Skayde

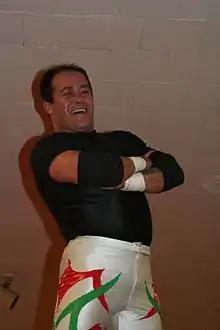
An unmasked Skayde in 2008

Rivera started wrestling in 1987 under the names of "Porsche" and "El Seminarista". As El Seminarista, he won a Luchas de Apuestas (bet match) against a young Super Crazy for his mask. He later wrestled as "La Flecha" between 1988 and 1993. His breakout year was when he went to Asistencia Asesoría y Administración in 1995 with the new gimmick of "Power Raider Blanco" (Spanish for "Power Ranger White") and became a member of the Power Raider group. The whole idea of this was Antonio Peña's who thought doing this could get the fans excited. Peña later got sued by Mattel and decided to re-gimmick all of those who were in Power Raider to Los Cadetes Del Espacio. Since then he changed his name to "Boomerang" for a year before changing it to his most famous one, "Skayde". He later left AAA in 1997 to work for Promo Azteca. In Promo Azteca, he wrestled as Skayde before leaving in 1998. In 1999 he worked between Asistencia Asesoría y Administración, Consejo Mundial de Lucha Libre, and International Wrestling Revolution Group as "Electra". In 2000, Rivera started to wrestle in Toryumon Mexico using his real name and unmasking as "Jorge Rivera". Rivera then traveled to the United States, where he wrestled in both Chikara and Combat Zone Wrestling as Destello. Rivera has also wrestled in Japan in Dragon Gate as Skayde. and is currently wrestling on the independent circuit in Mexico. In March 2009, Rivera took part in the Chikara's King of Trios Tournament, teaming up with Mike Quackenbush and Johnny Saint in "The Masters of a Thousand Holds" team. They would win their opening round match against "Incoherence" (Delirious, Hallowicked and Frightmare), but would lose their quarter-final round match against "Team Uppercut", which consisted of Bryan Danielson, Claudio Castagnoli, and Dave Taylor. Rivera was scheduled to enter the 2010 King of Trios tournament, teaming with El Valiente and Turbo, but after he reportedly tried to hold the company up for more money, while failing to deliver Valiente and Turbo, Chikara announced that they were severing ties with him effective immediately. In late 2012 Skayde started working with River City Wrestling (RCW) out of San Antonio, TX, both wrestling and running training clinics on teaching the local San Antonio wrestlers lucha libre. In 2017 Skayde joined the training team at the Pro Wrestling Revolution Training Academy in San Jose, CA.